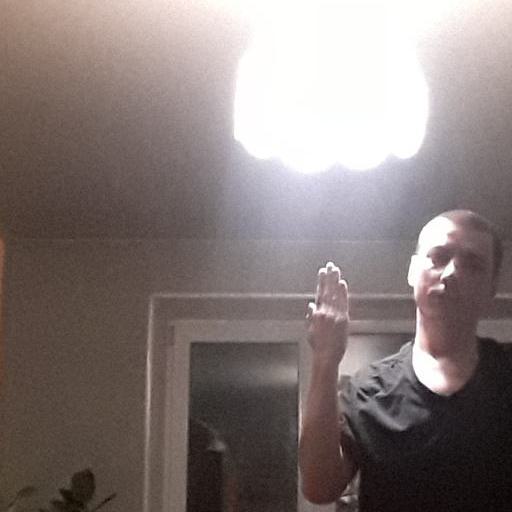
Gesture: stop_inverted